West Region (Cameroon)

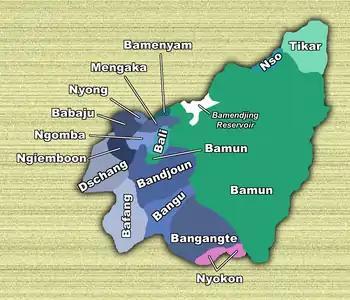
Territories of West Province ethnic groups

Two major tribal groups dominate the West: the Bamileke and the Bamum.